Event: Nepal Earthquake
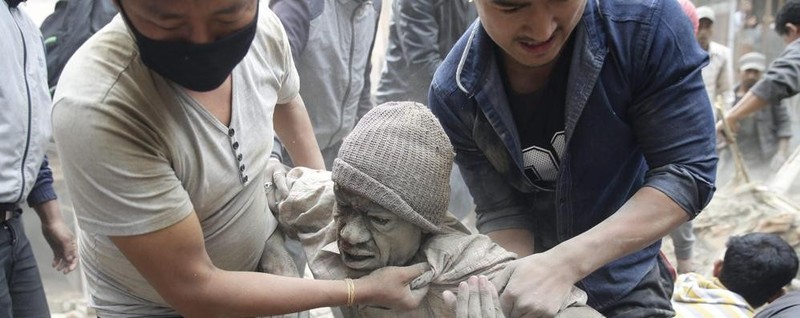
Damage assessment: damage